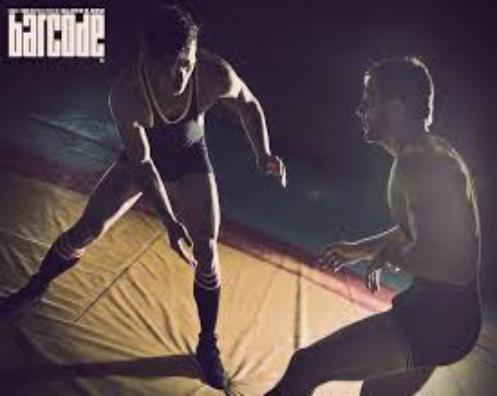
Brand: Barcode Berlin
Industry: Clothes